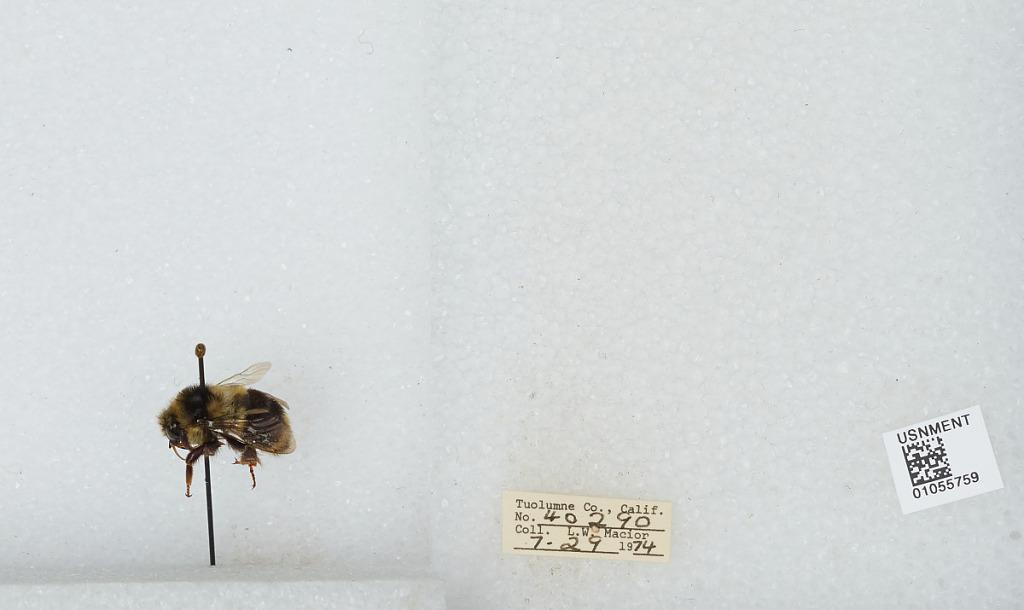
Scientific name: Bombus bifarius nearcticus
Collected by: L. Macior
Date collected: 1974-7-29
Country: United States
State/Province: California
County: Tuolumne
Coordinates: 38.02, -119.93